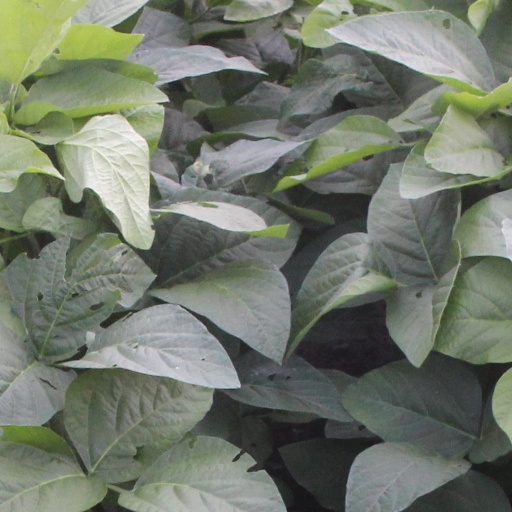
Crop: soybean